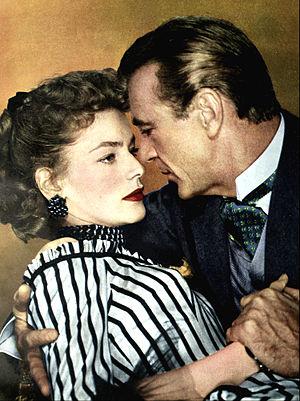
Le Roi du tabac est un film américain réalisé par Michael Curtiz, sorti en 1950.